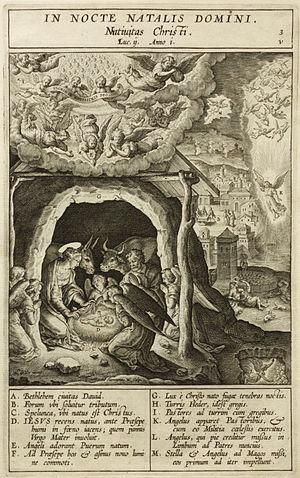
Hieronymus Wierix, né en 1553 à Anvers où il est mort en 1619, est un graveur flamand de la famille de graveurs Wierix. Il réalisa des gravures d'après d'autres graveurs célèbres, dont Albrecht Dürer.
Jérôme Nadal, né le 11 août 1507 à Palma de Majorque, dans les îles Baléares, et mort le 3 avril 1580 à Rome, est un prêtre jésuite espagnol de la première génération des compagnons de Saint Ignace de Loyola. Très proche collaborateur du saint fondateur il fut envoyé 'expliquer' aux diverses communautés jésuites d'Europe le premier projet des Constitutions. Il est connu comme le « Théologien ignacien » pour avoir développé théologiquement les idées maîtresses de la spiritualité ignacienne.